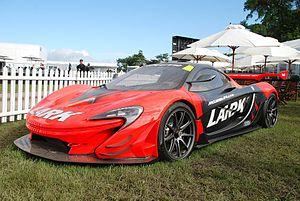
La McLaren P1 GTR est une version piste de la McLaren P1 qui est la descendante de la McLaren F1 GTR.